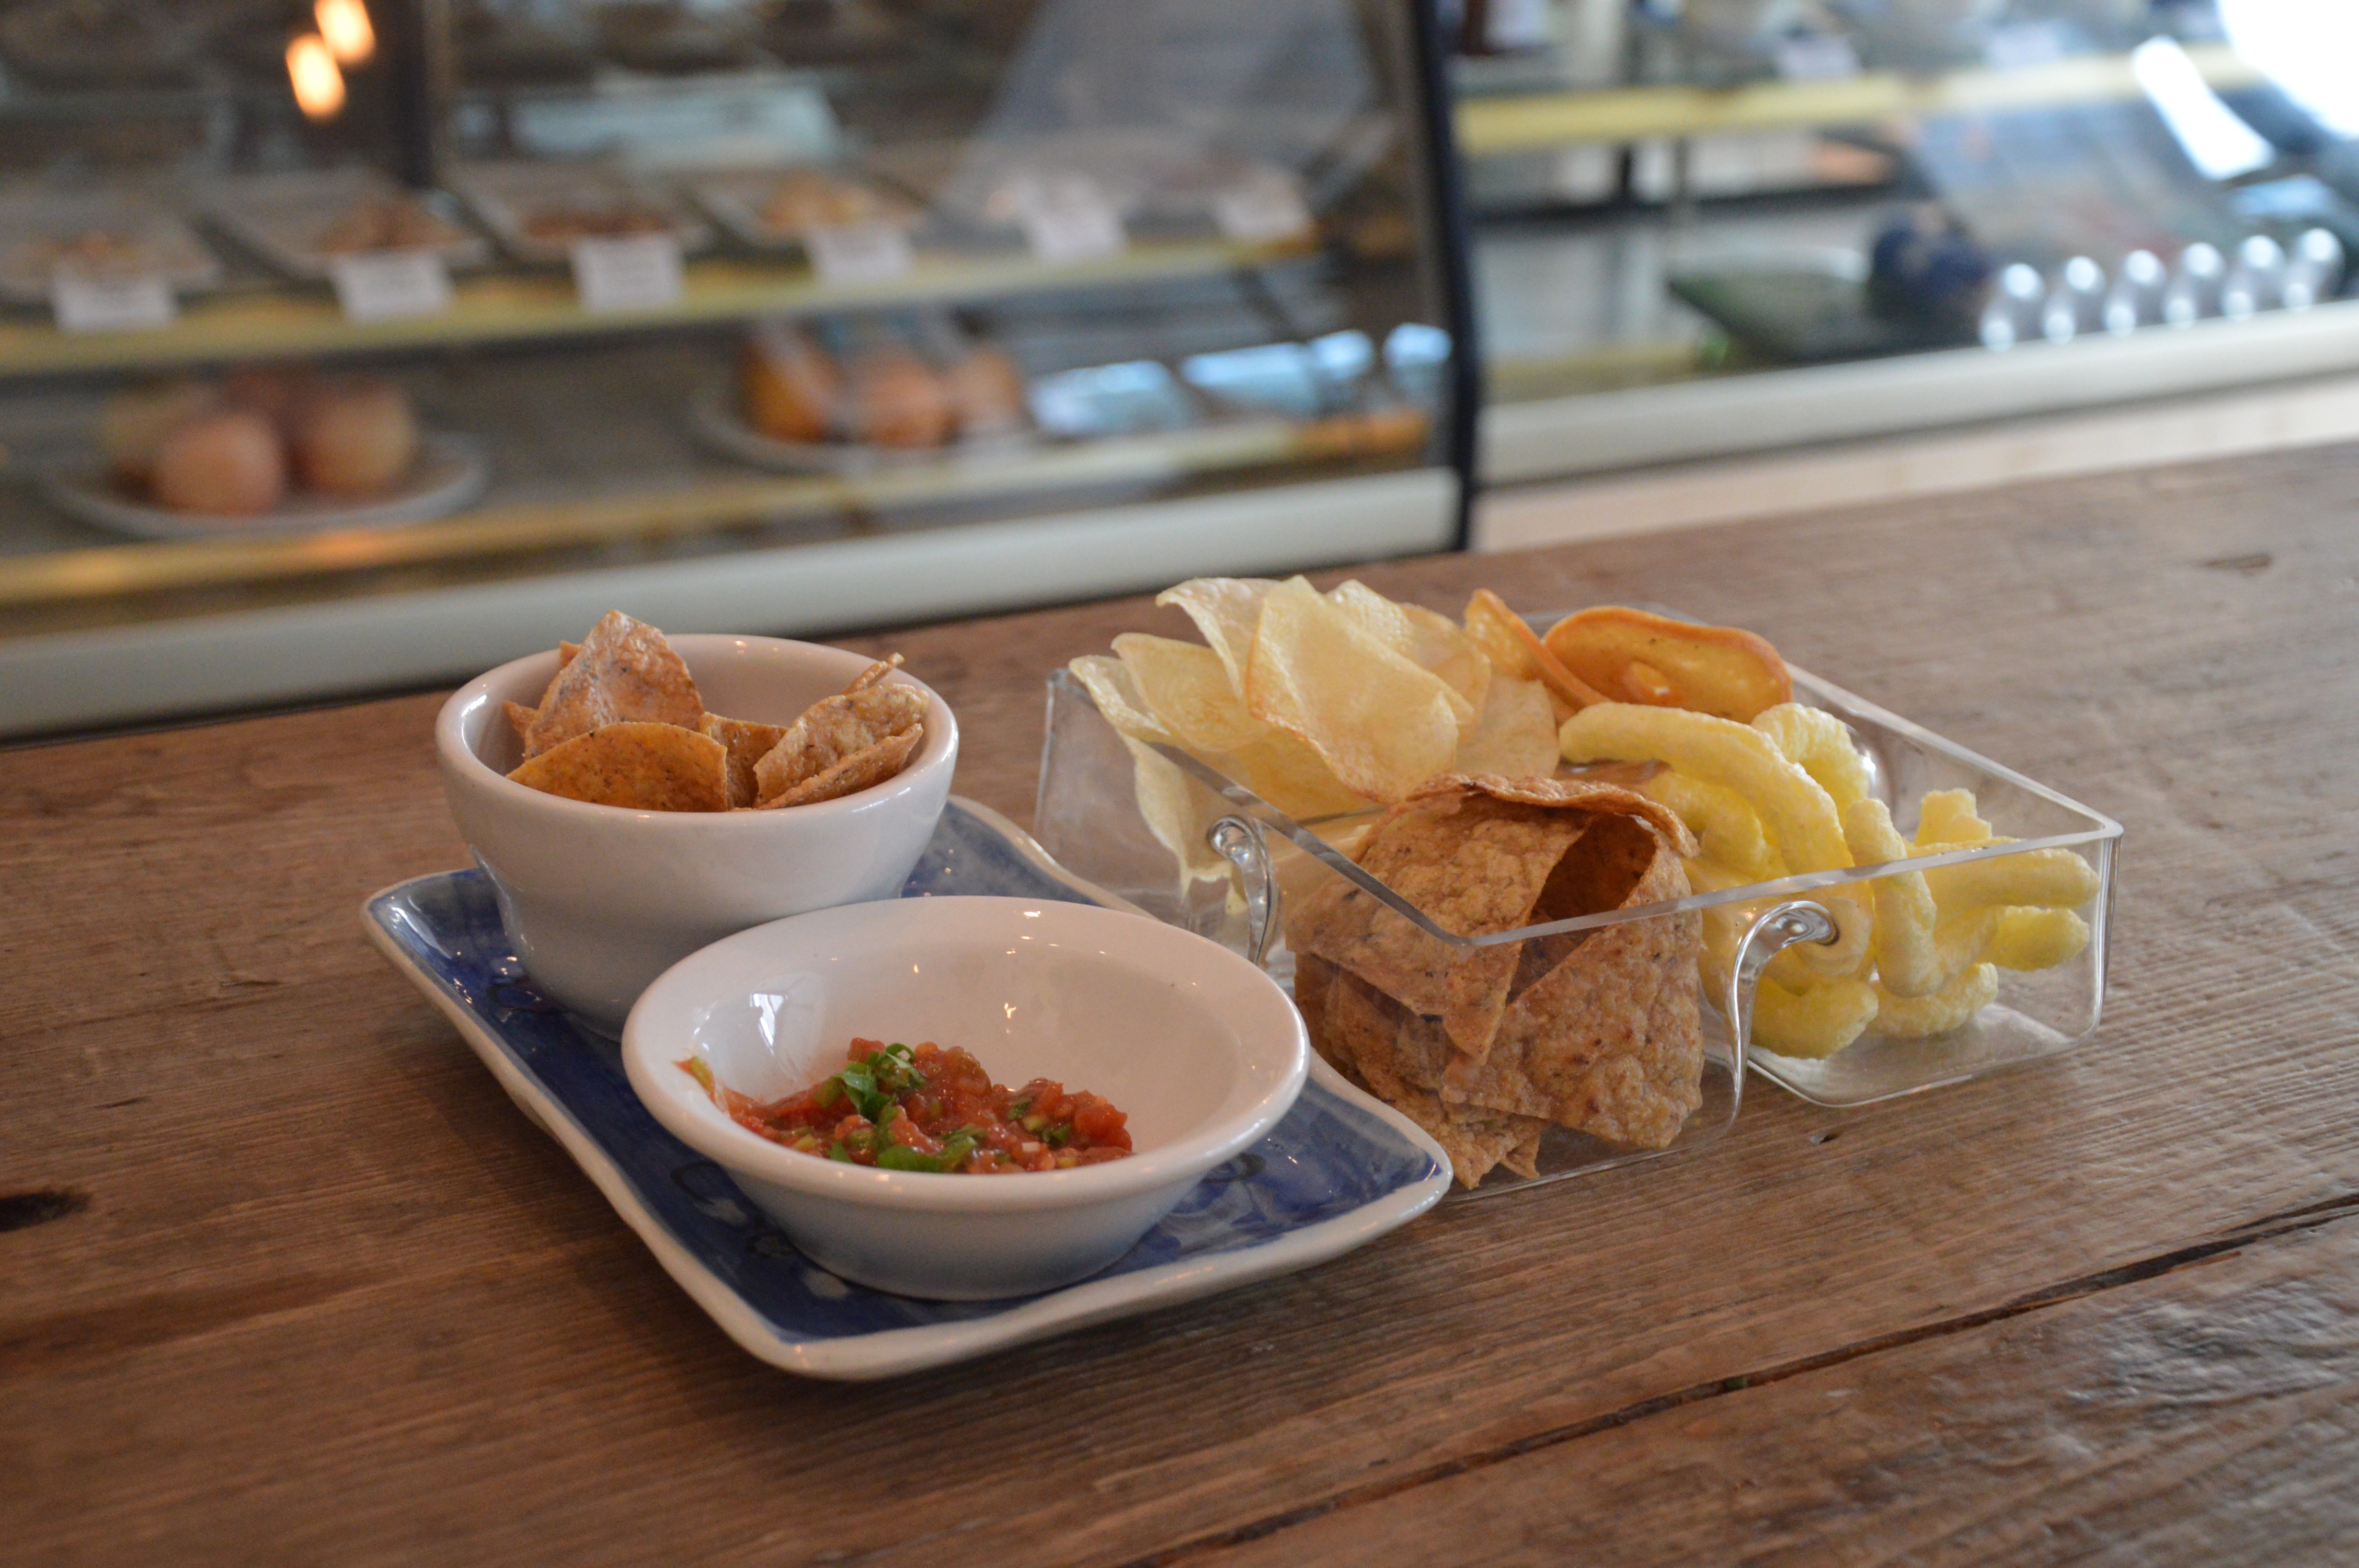
table, restaurant, bar, dish, meal, food, breakfast, snack, lunch, sauce, fried, eating, salsa, brunch, plates, chips, sense